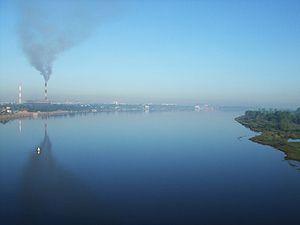
La Volga est le plus grand fleuve d'Europe. Avec ses affluents, il draine plus d'un tiers de la surface de la Russie européenne. La Volga prend sa source dans les collines de Valdaï à 228 mètres d'altitude entre Moscou et Saint-Pétersbourg avant de se jeter dans la mer Caspienne après un long parcours de 3 690 km. Le fleuve est navigable sur presque toute sa longueur grâce à d'énormes aménagements réalisés pour l'essentiel durant la seconde moitié du XXᵉ siècle. Son bassin versant, d'une superficie de 1 350 000 km², rassemble une mosaïque de peuples. La vallée de la Volga concentre depuis la Seconde Guerre mondiale une part importante des activités industrielles de la Russie. La Volga joue également un grand rôle dans l'imaginaire russe et a inspiré de nombreux romans, tableaux et chansons, tels que Les Bateliers de la Volga.